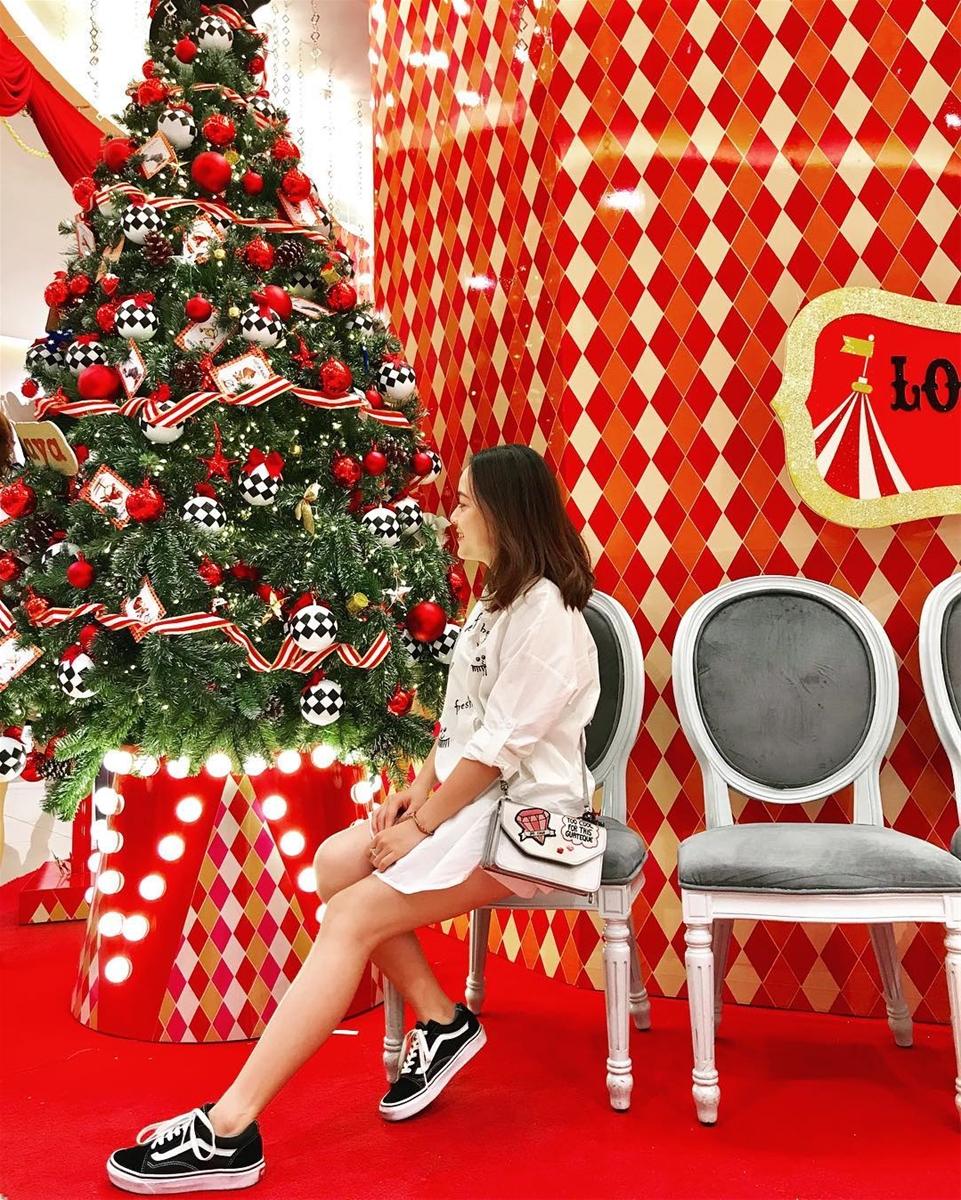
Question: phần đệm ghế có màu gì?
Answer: phần đệm ghế có màu xám